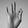
ASL letter: F